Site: brandenburg
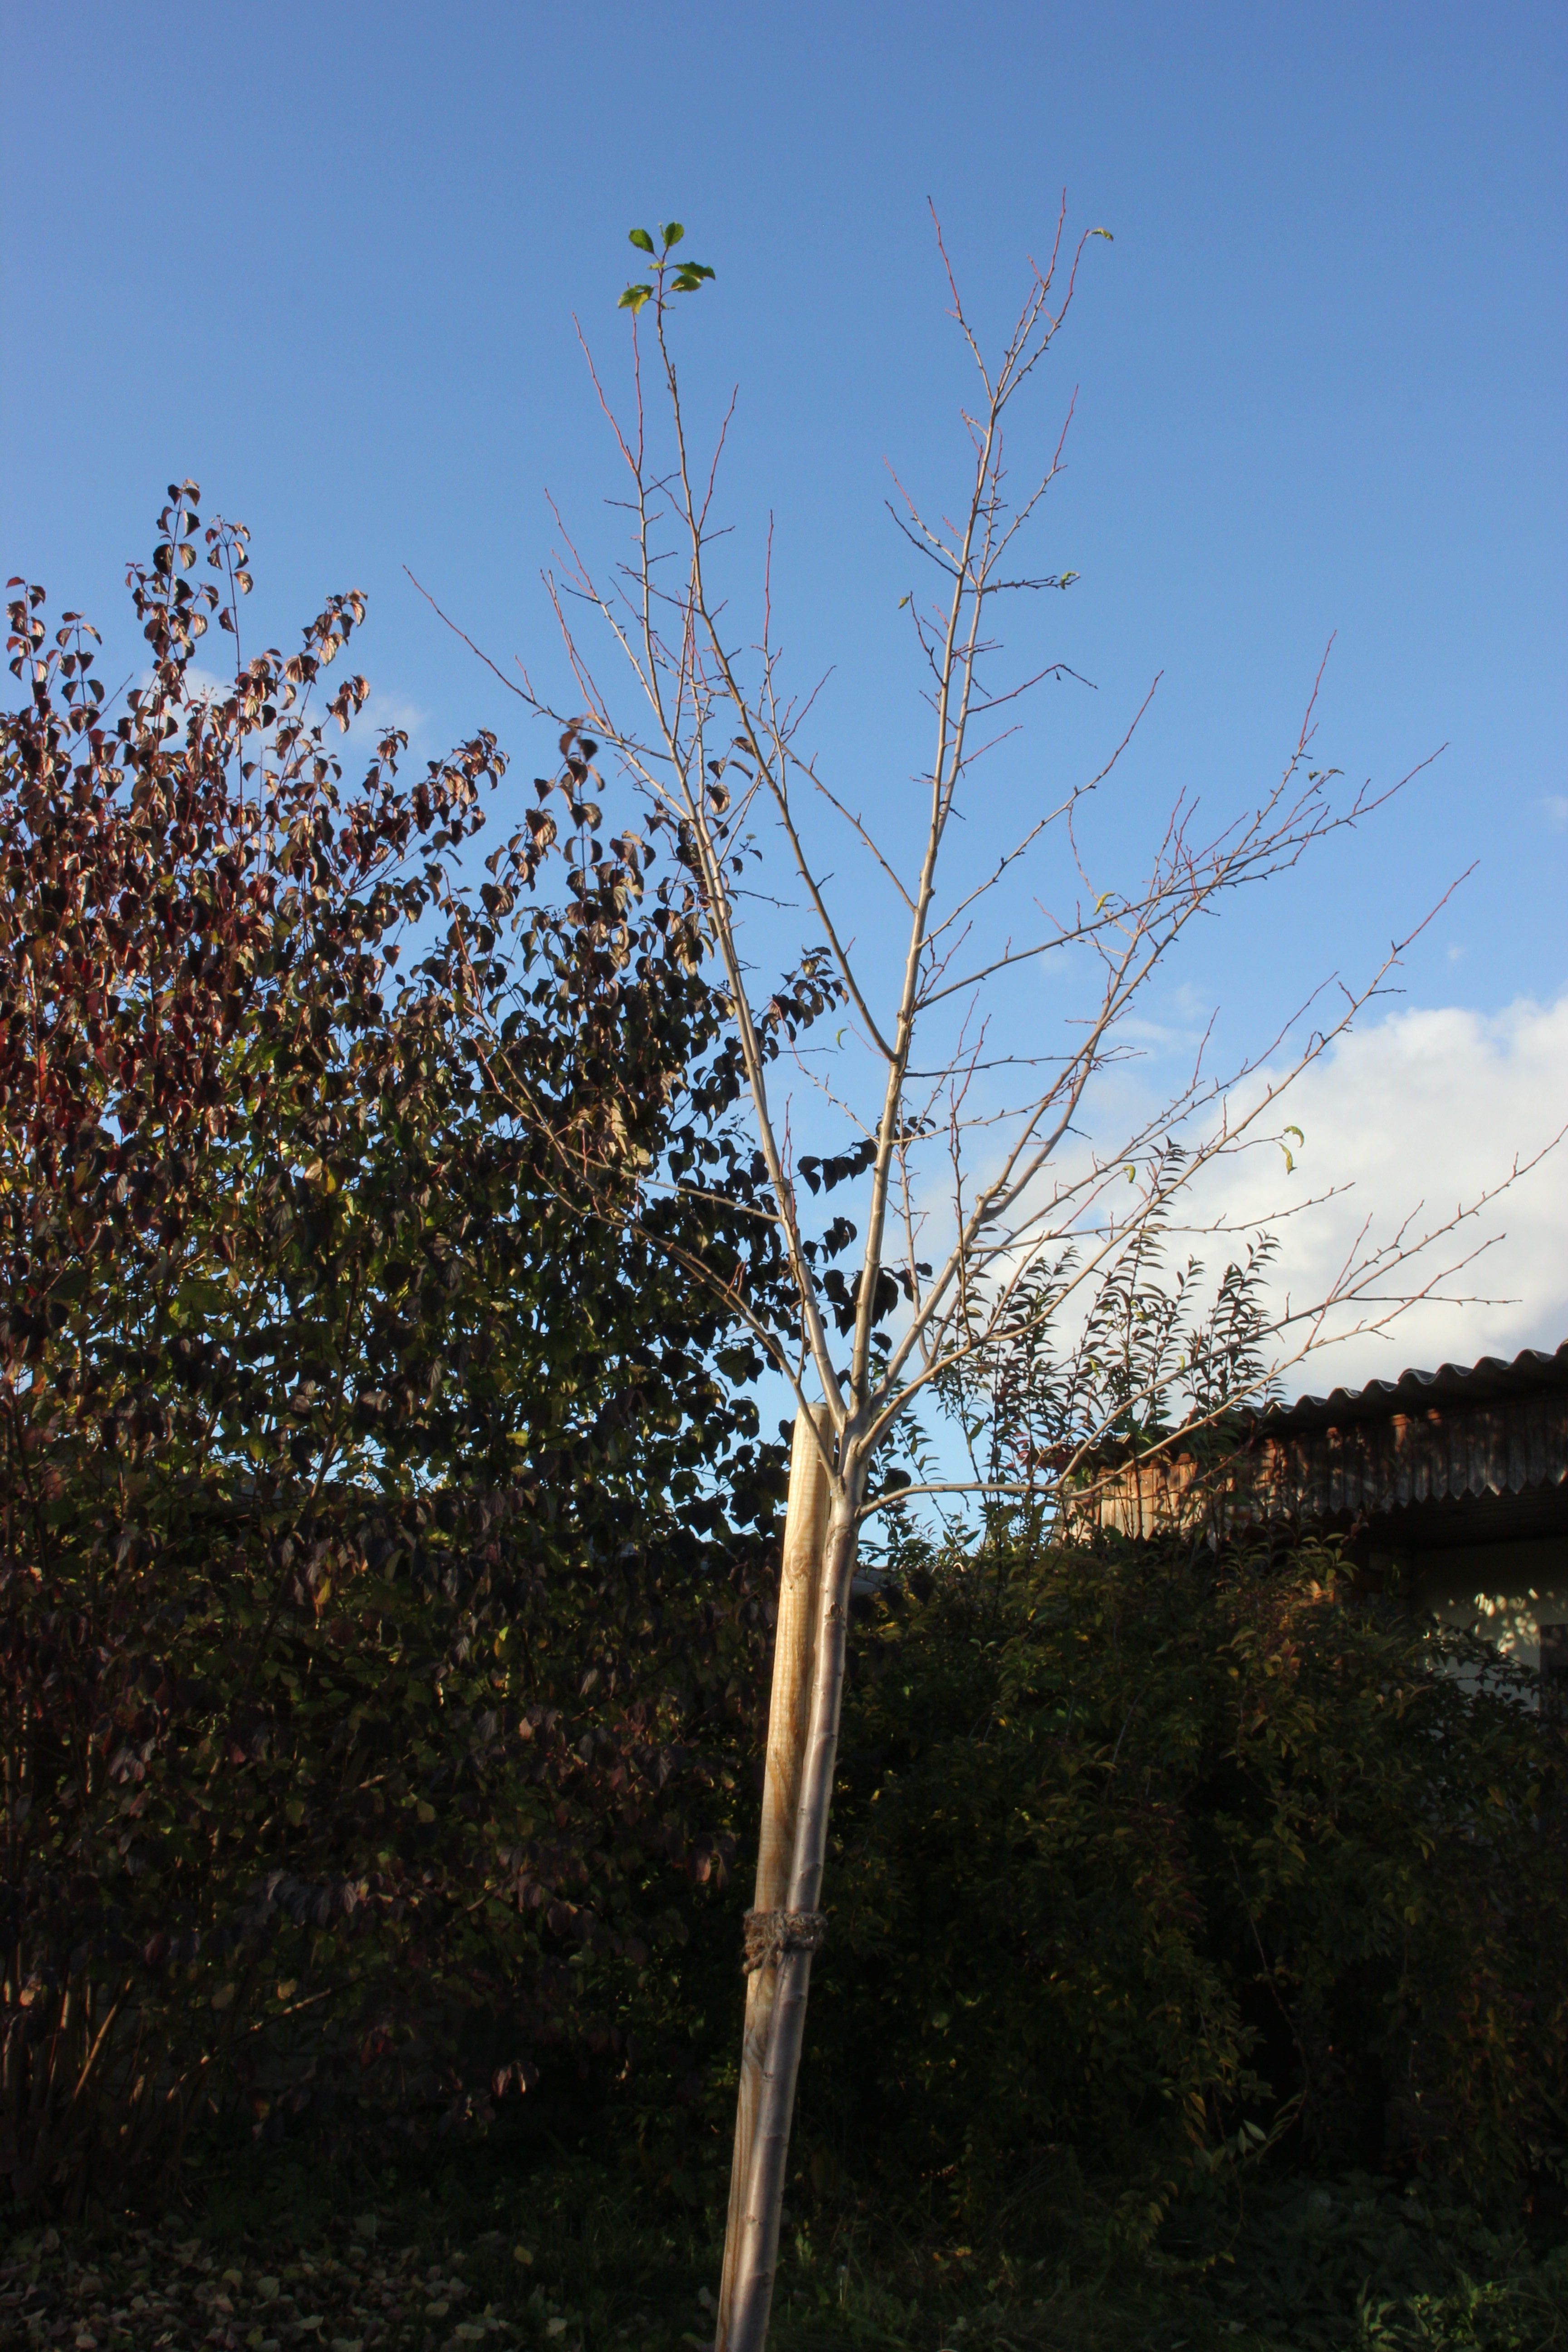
Growth stage (BBCH 91): Senescence, beginning of dormancy